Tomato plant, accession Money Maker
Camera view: bottom (45 deg); turntable rotation: 240 degrees
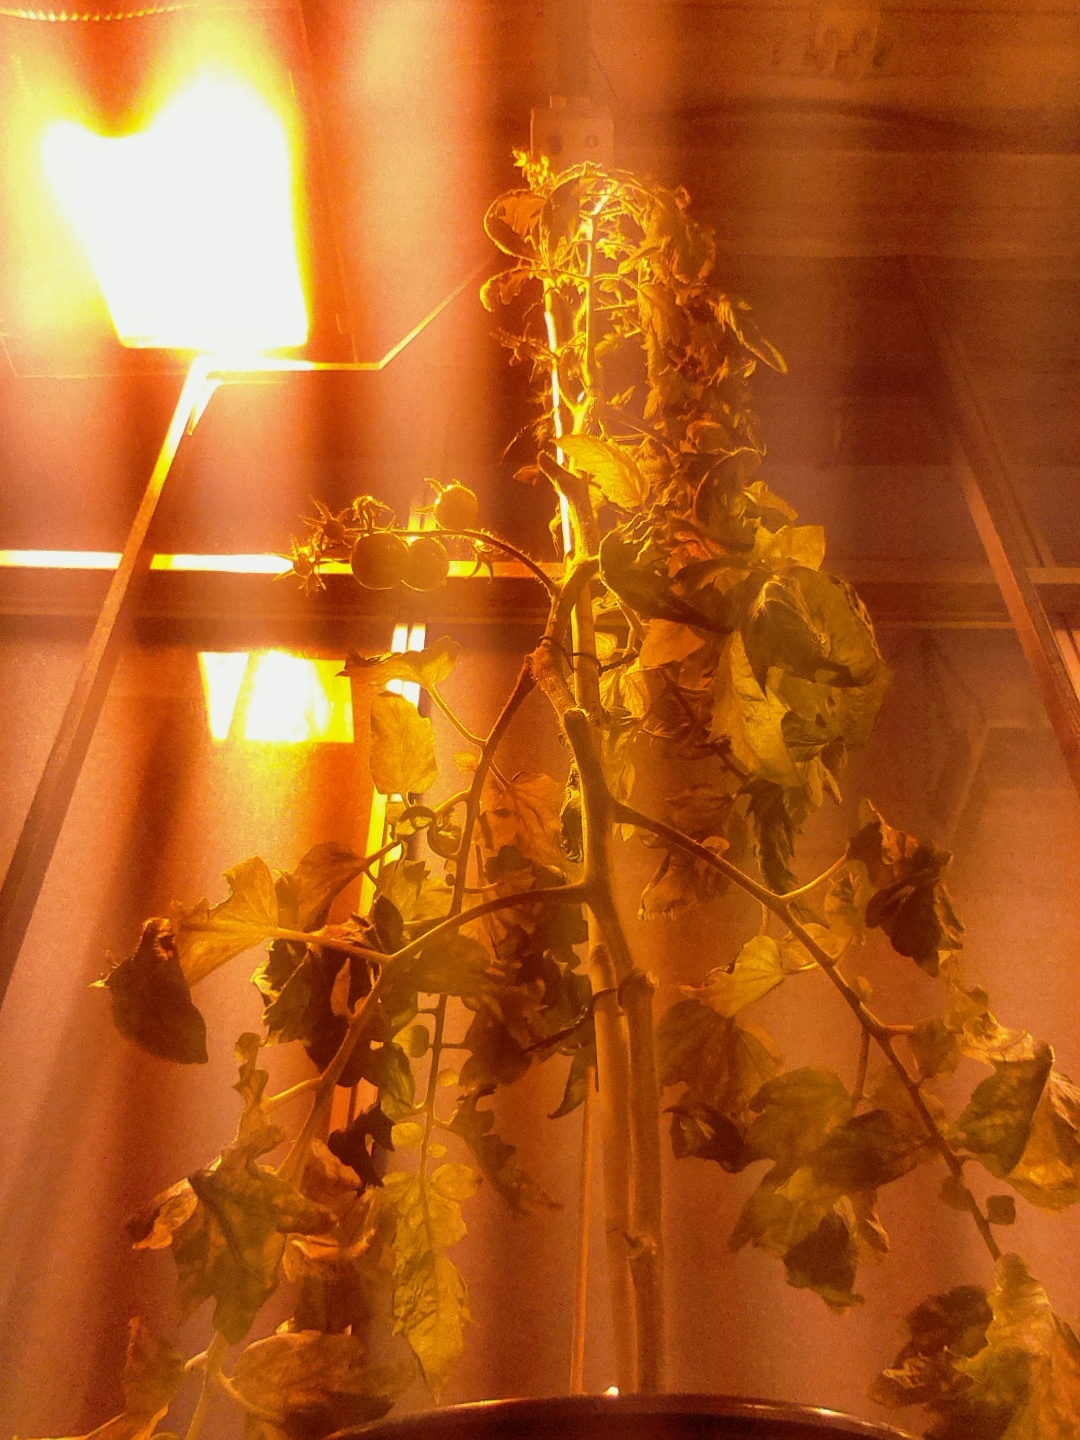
BBCH growth stage 75: 50%-60% of final fruit size